Northern Vermont University

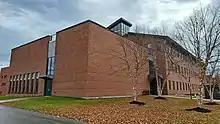
The Academic and Student Activity Center

The Academic and Student Activity Center (ASAC) is on the western side of campus, and houses science and business classrooms, along with the Moore Community Room and the university's weather station.